Larry Shyatt

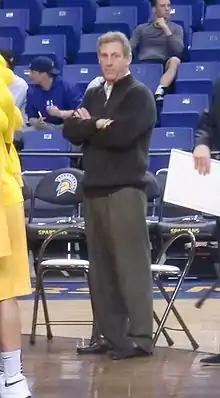
Shyatt in 2016 at the Event Center Arena at San Jose State University

Lawrence Alan Shyatt (born April 8, 1951) is an American basketball coach. He last served as an assistant coach of the Dallas Mavericks of the National Basketball Association (NBA).